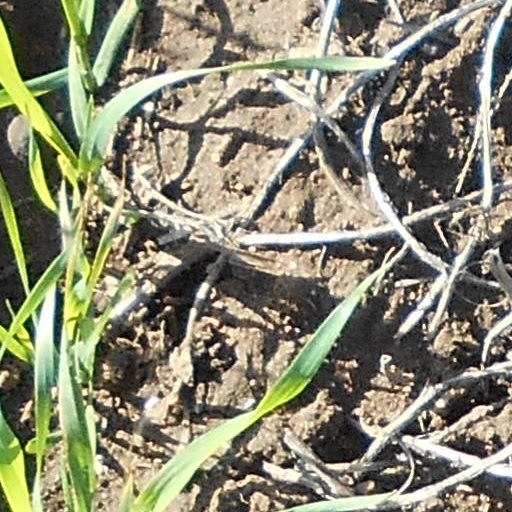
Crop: wheat